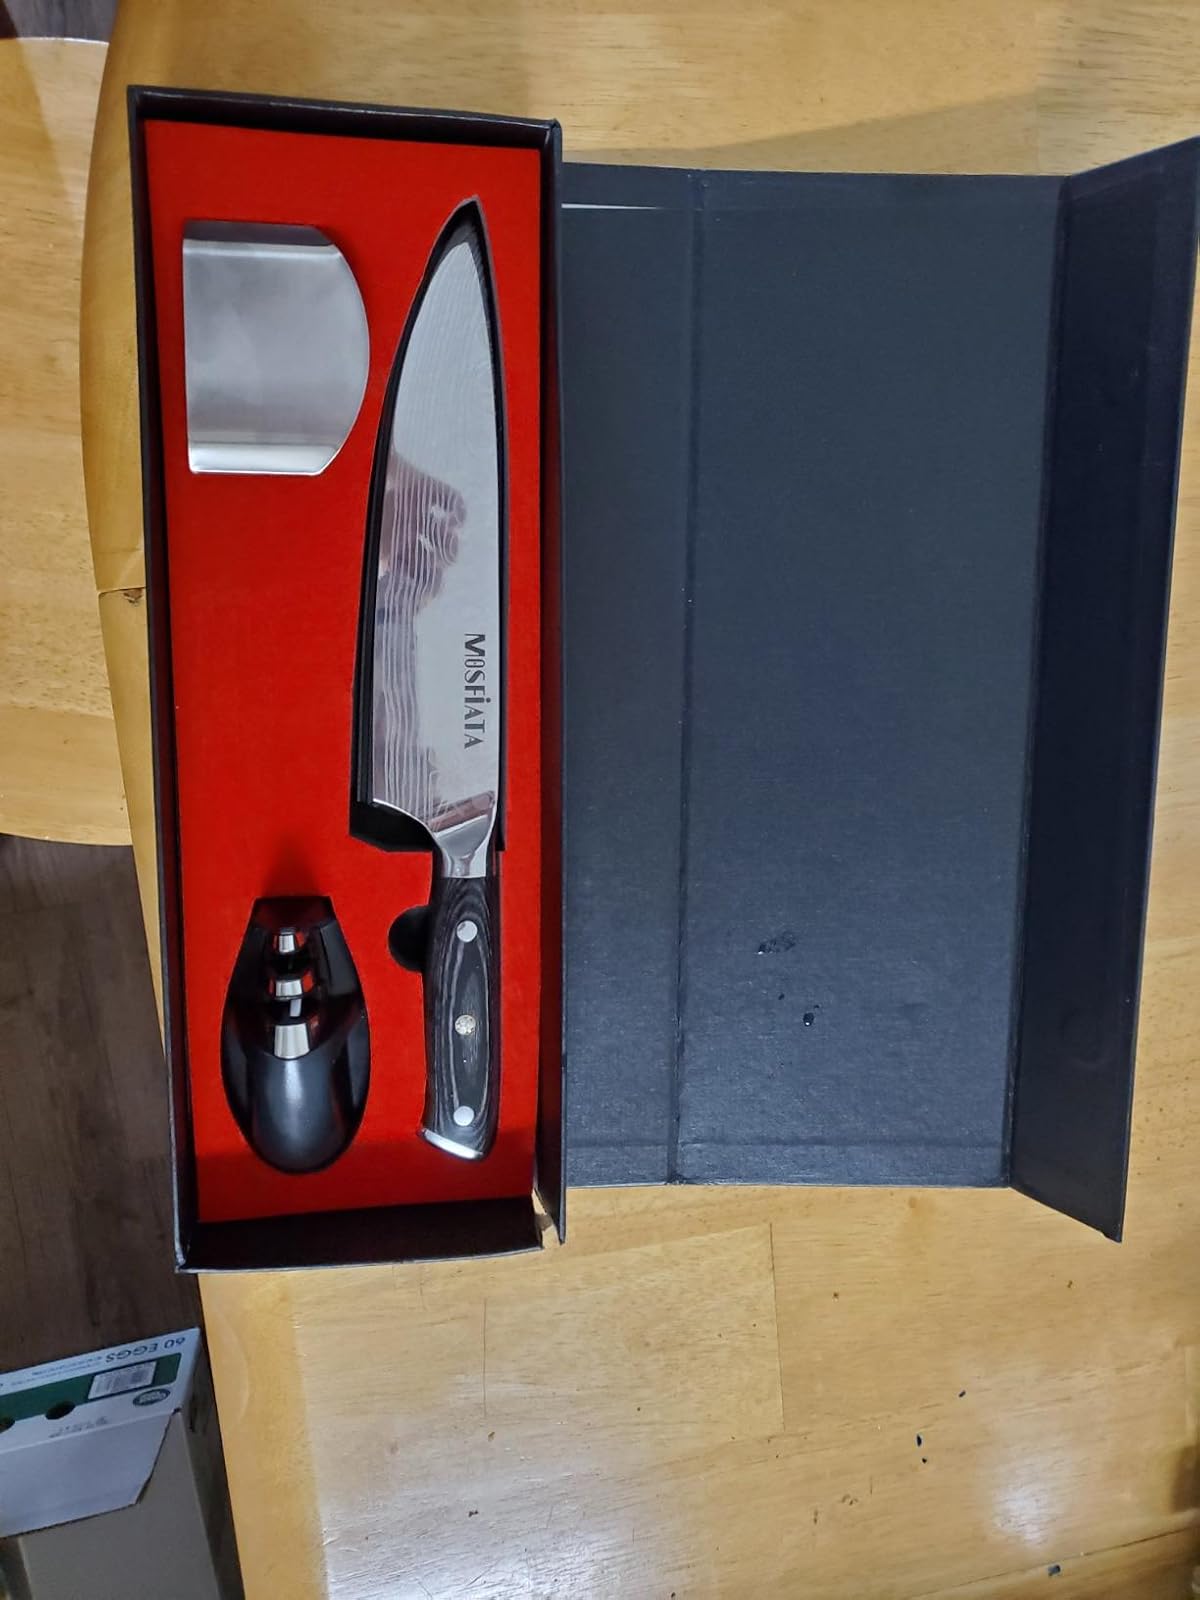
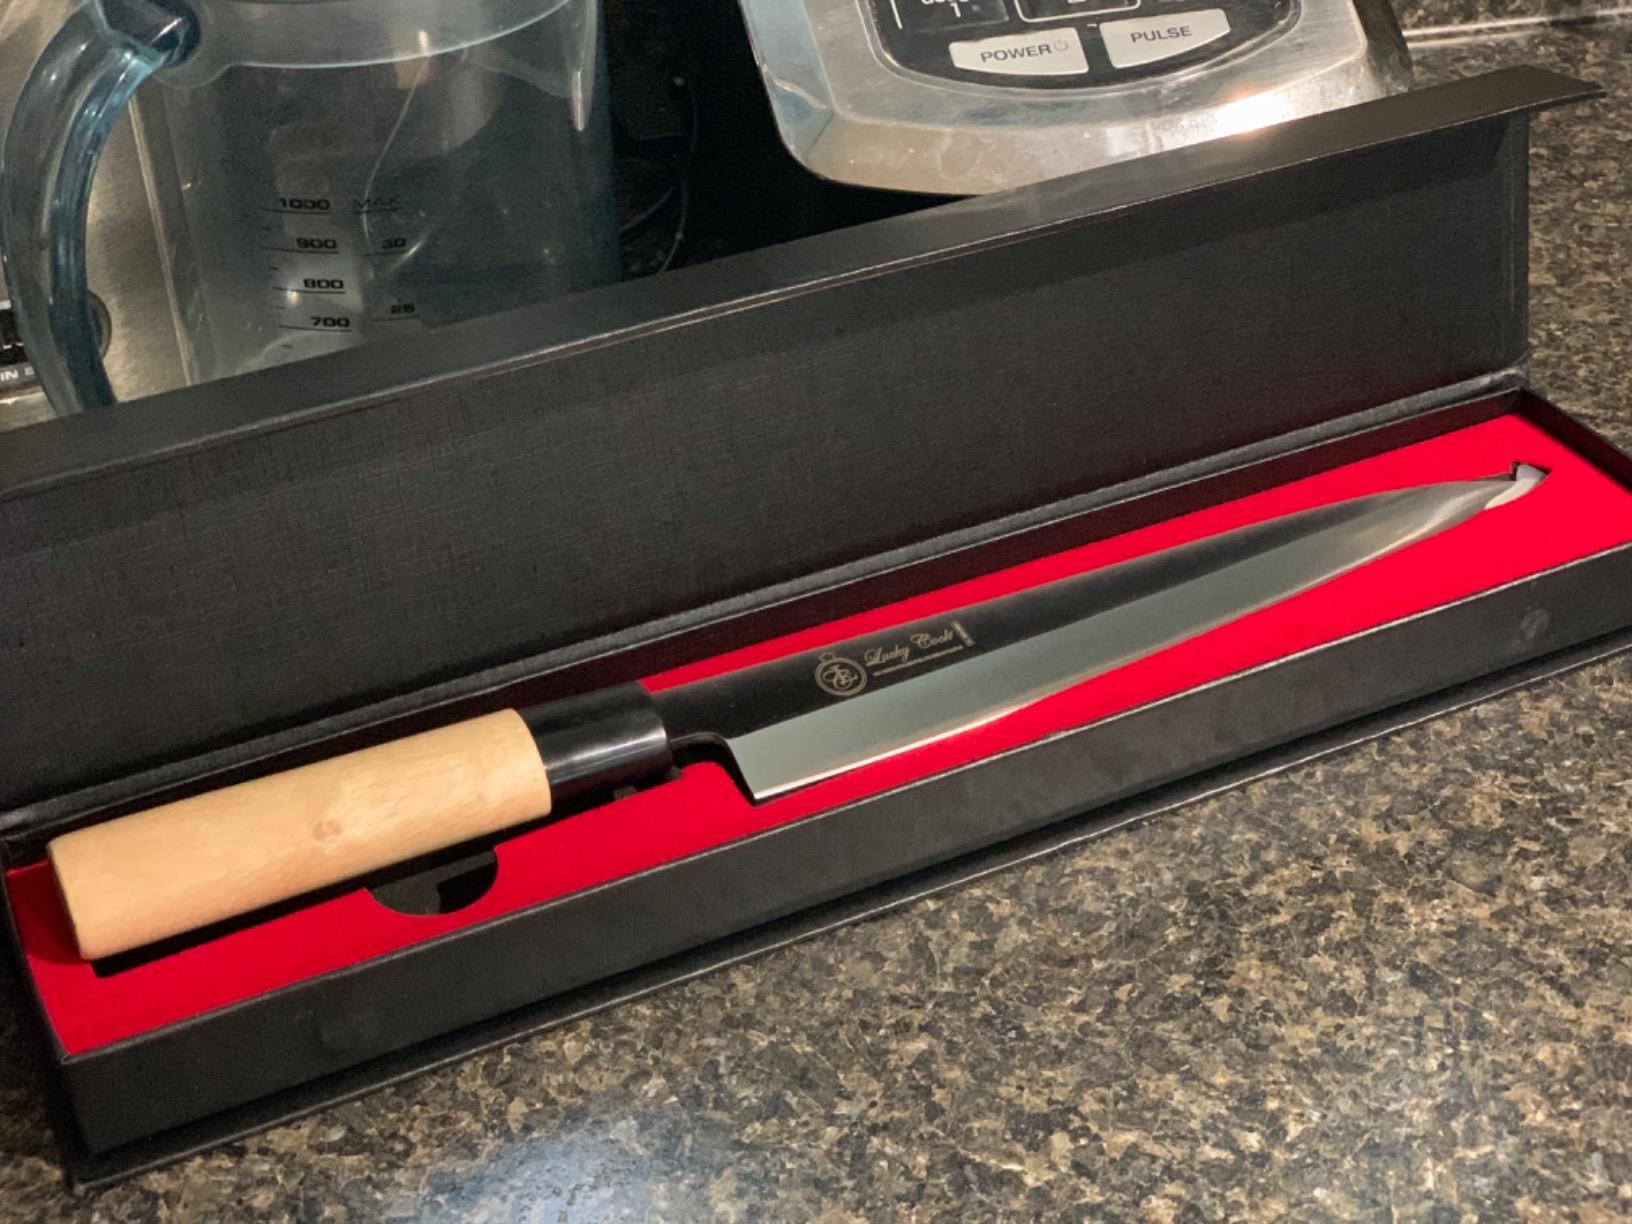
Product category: items_knife
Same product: no